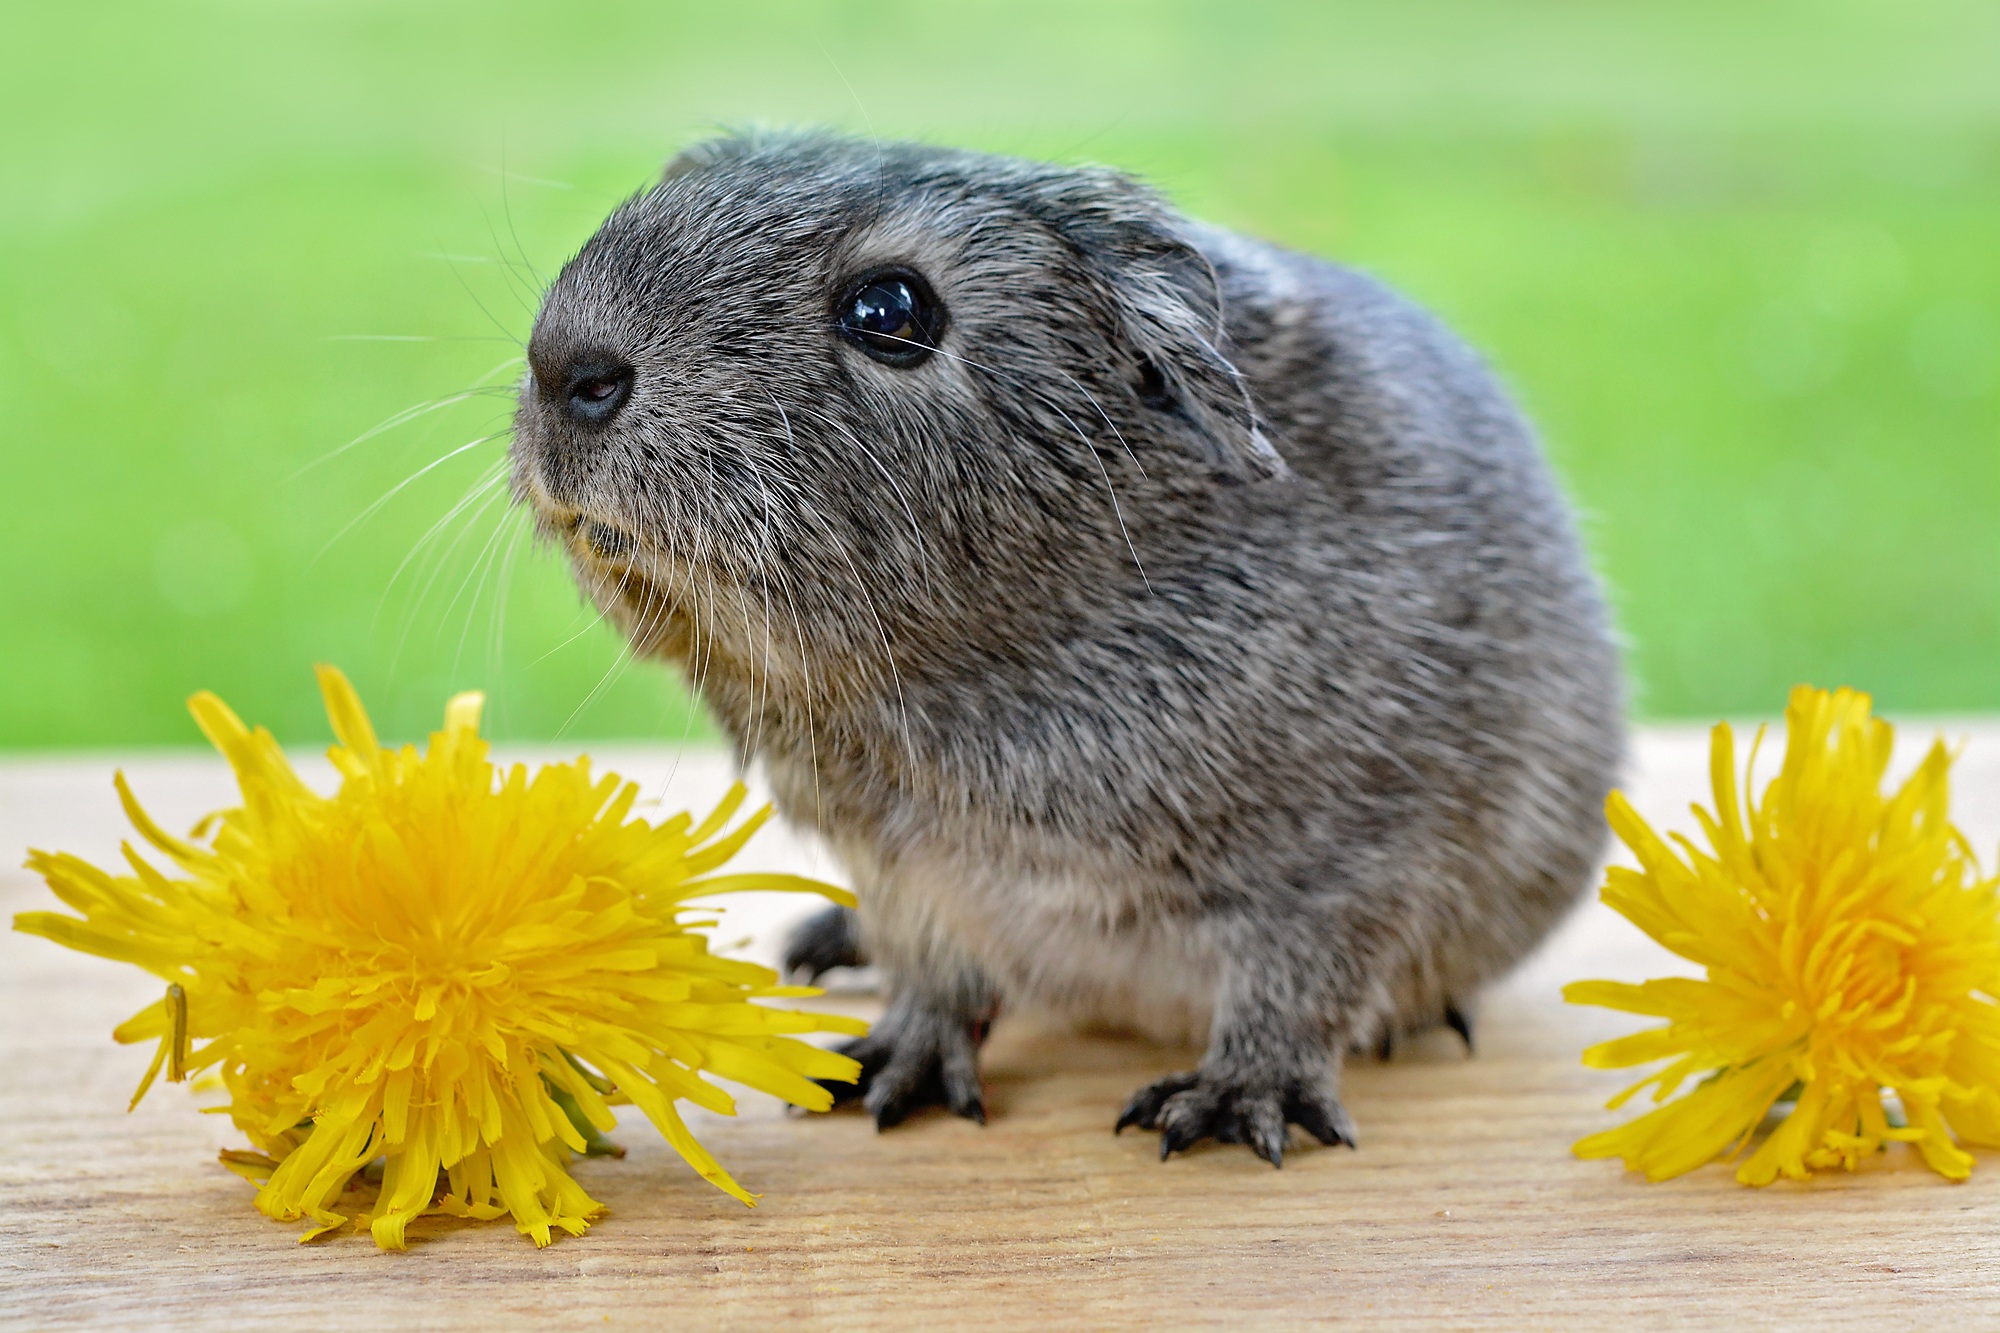
pet, portrait, mammal, close, rodent, fauna, guinea pig, whiskers, silver, vertebrate, nager, young animal, small animal, smooth hair, black and white agouti, agouti